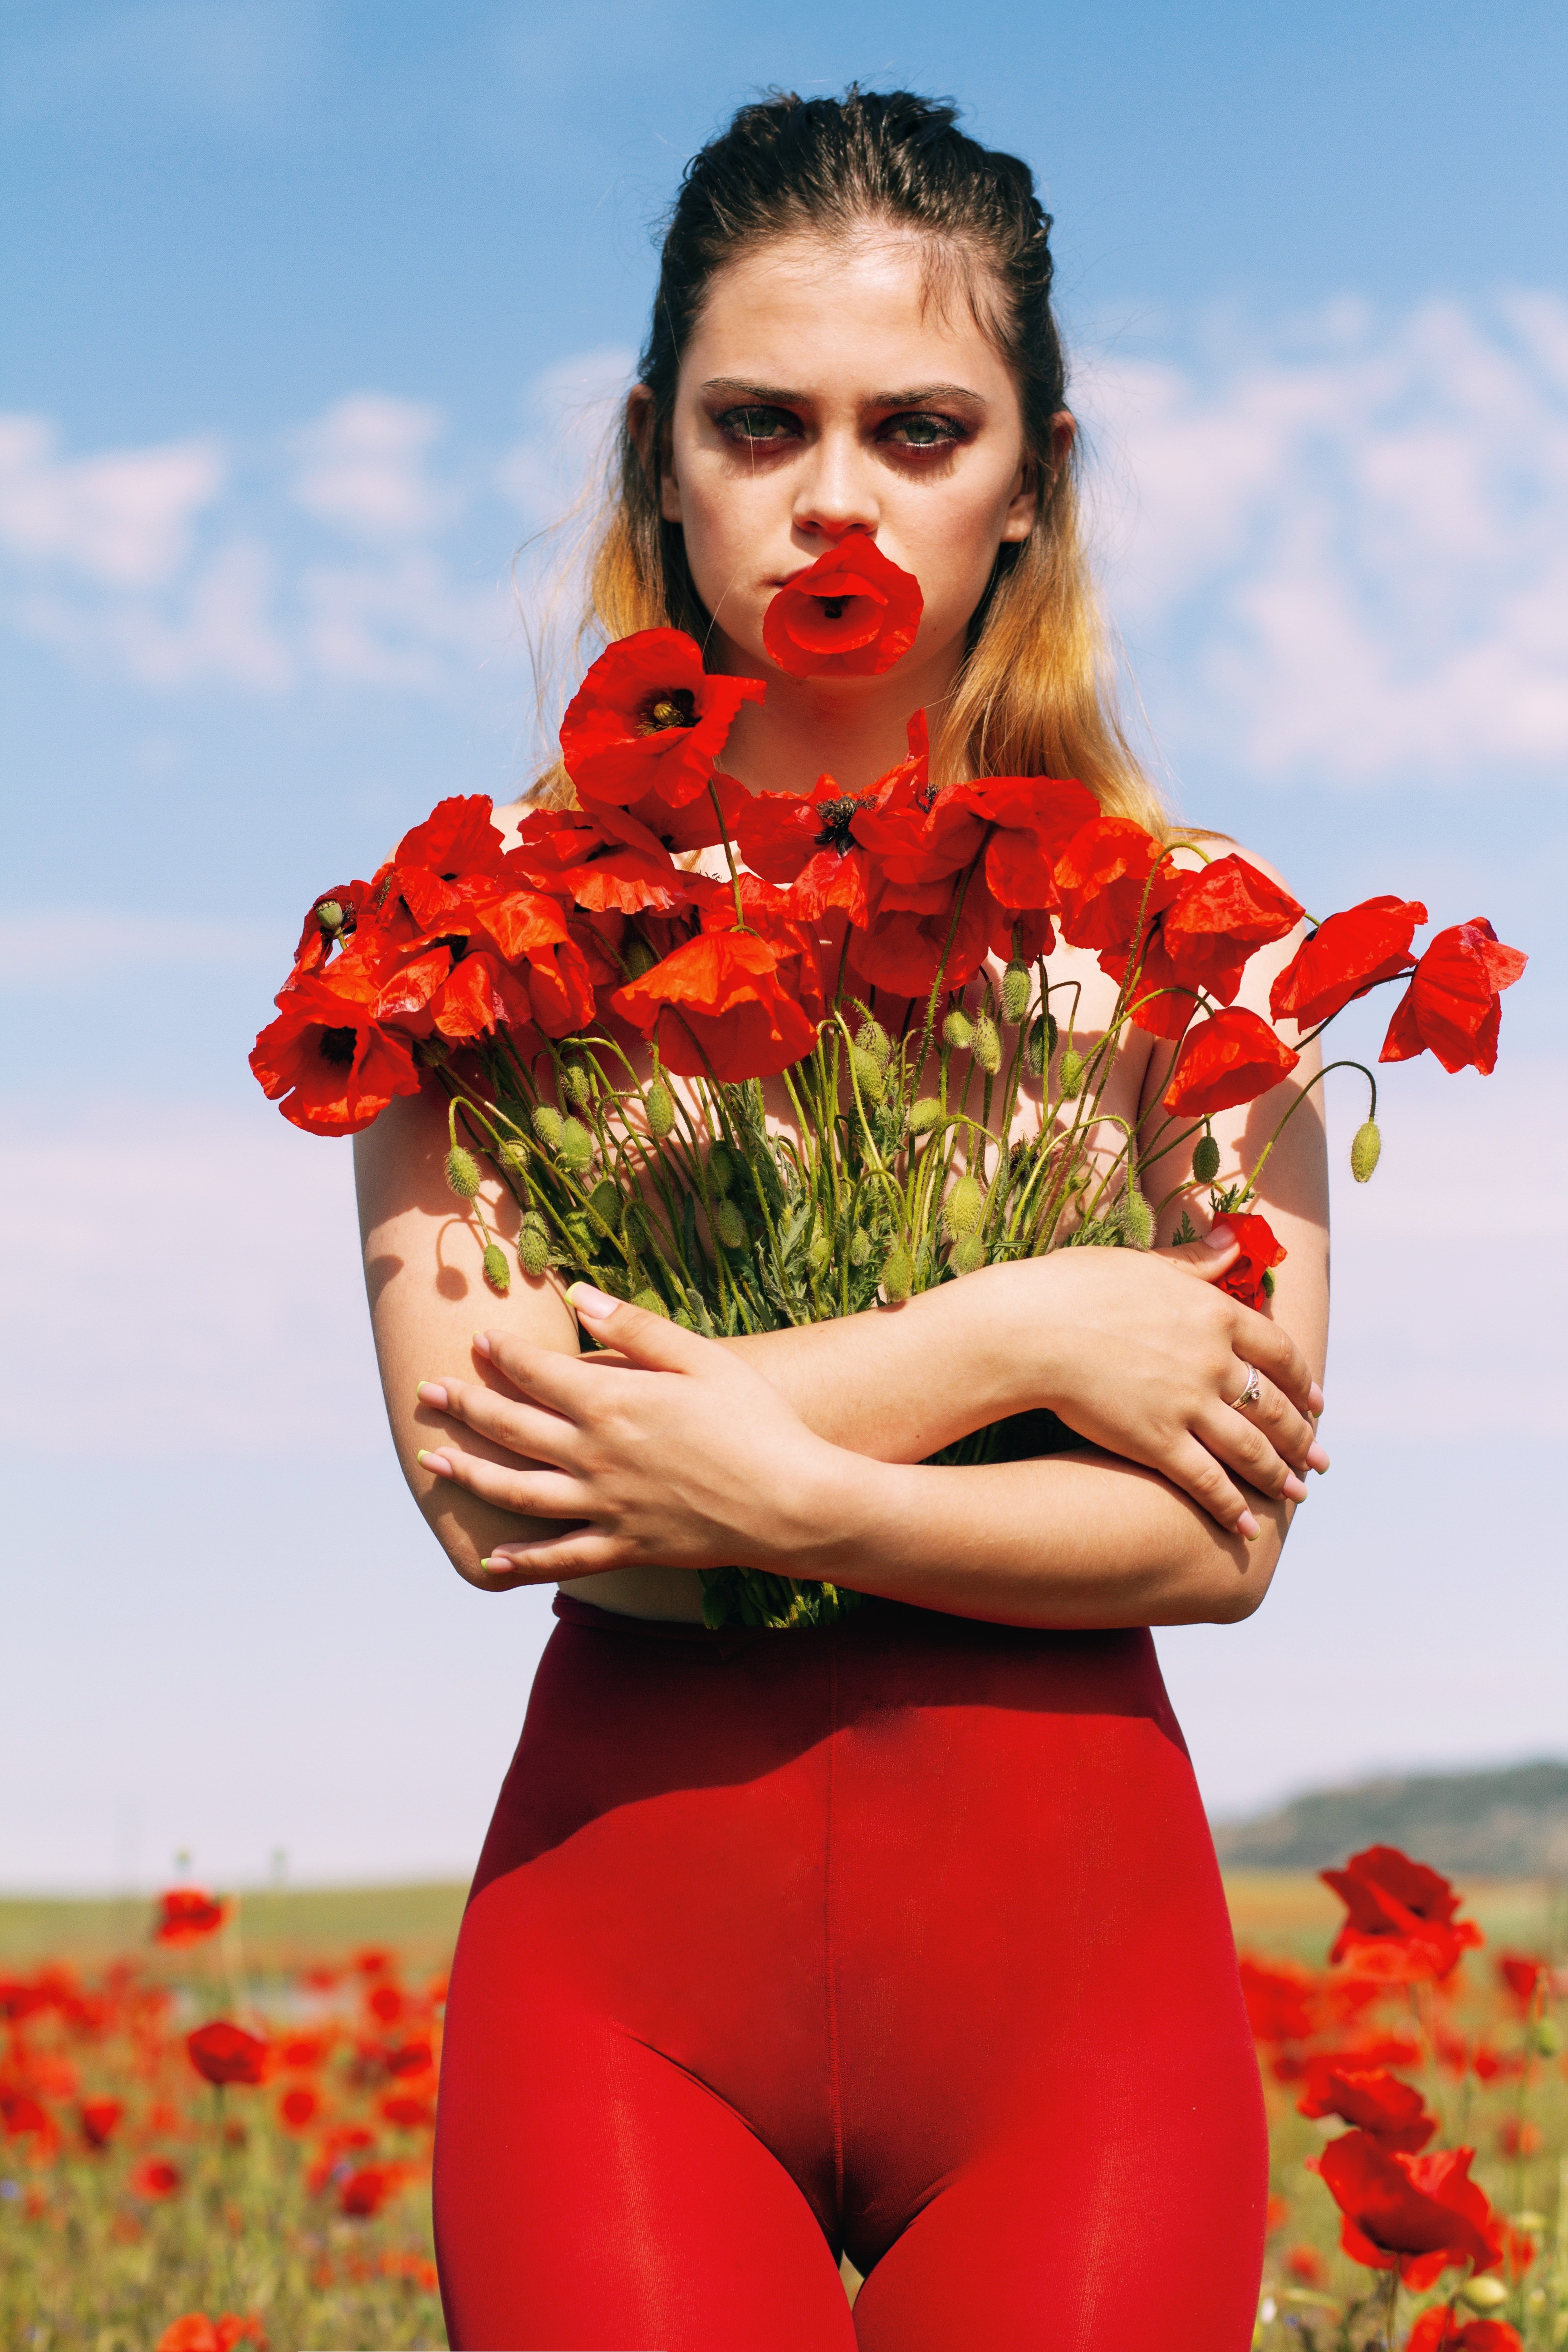
woman, flower, lip, plant, photograph, sky, cloud, People in nature, petal, orange, botany, grass, red, happy, flower arranging, thigh, summer, waist, flowering plant, beauty, shorts, long hair, floristry, human leg, brown hair, trunk, floral design, annual plant, blond, bouquet, cut flowers, event, rose family, abdomen, necklace, formal wear, wildflower, peach, magenta, red hair, jewellery, sportswear, coquelicot, photo shoot, field, bracelet, photography